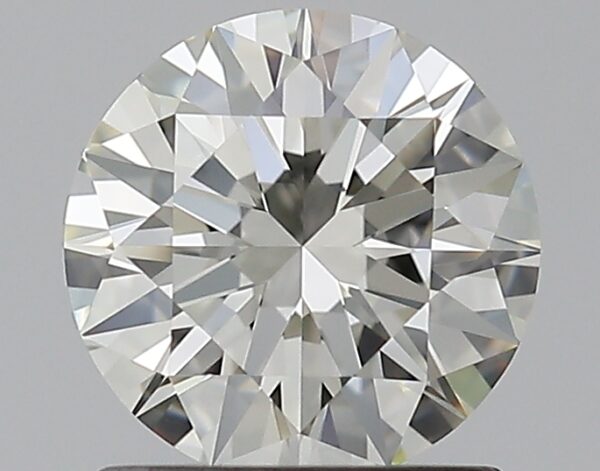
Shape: round
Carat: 1
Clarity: VVS2
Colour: K
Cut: EX
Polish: EX
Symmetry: EX
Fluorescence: N
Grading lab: GIA
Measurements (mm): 6.44 x 6.48 x 3.94